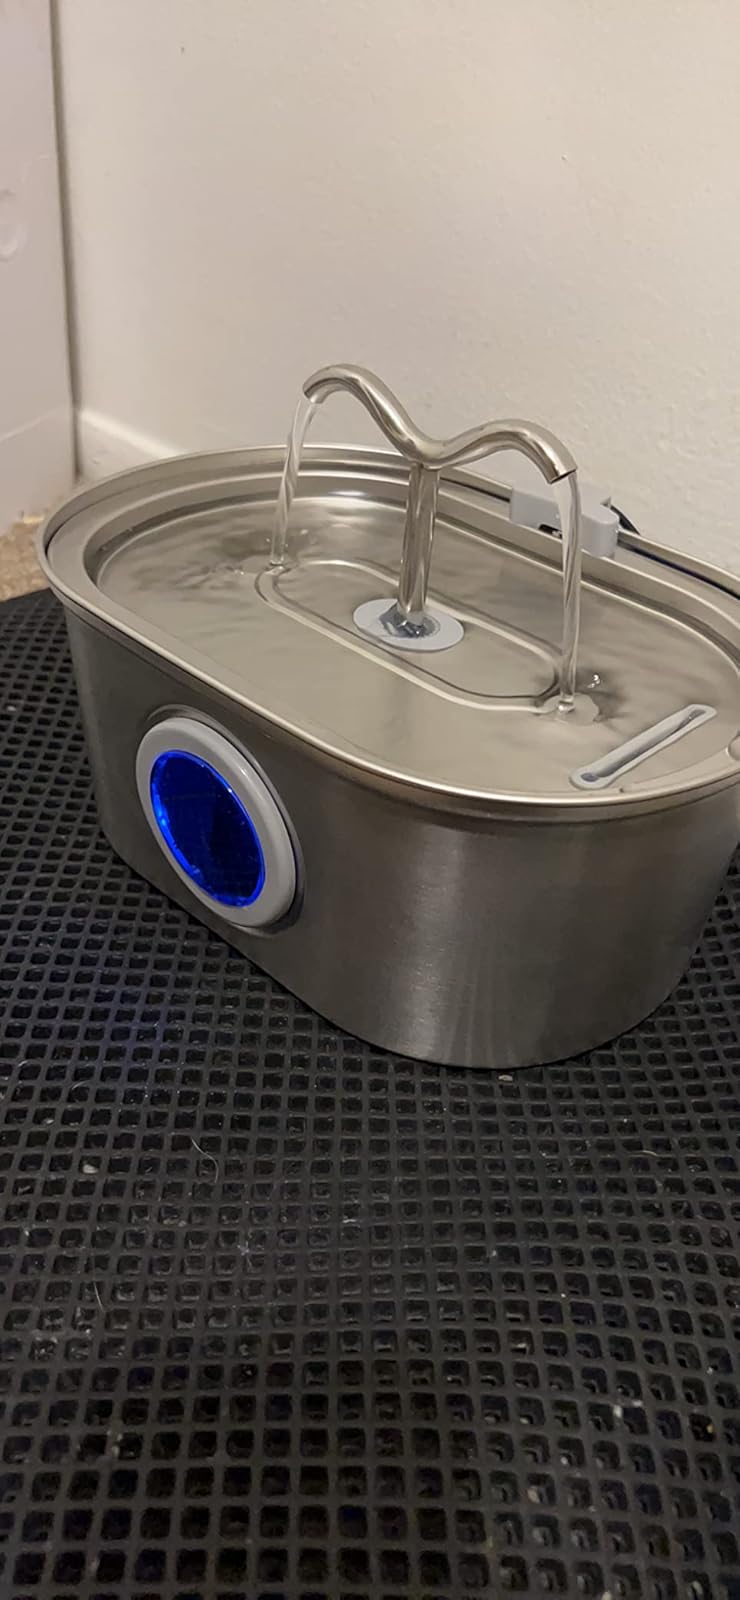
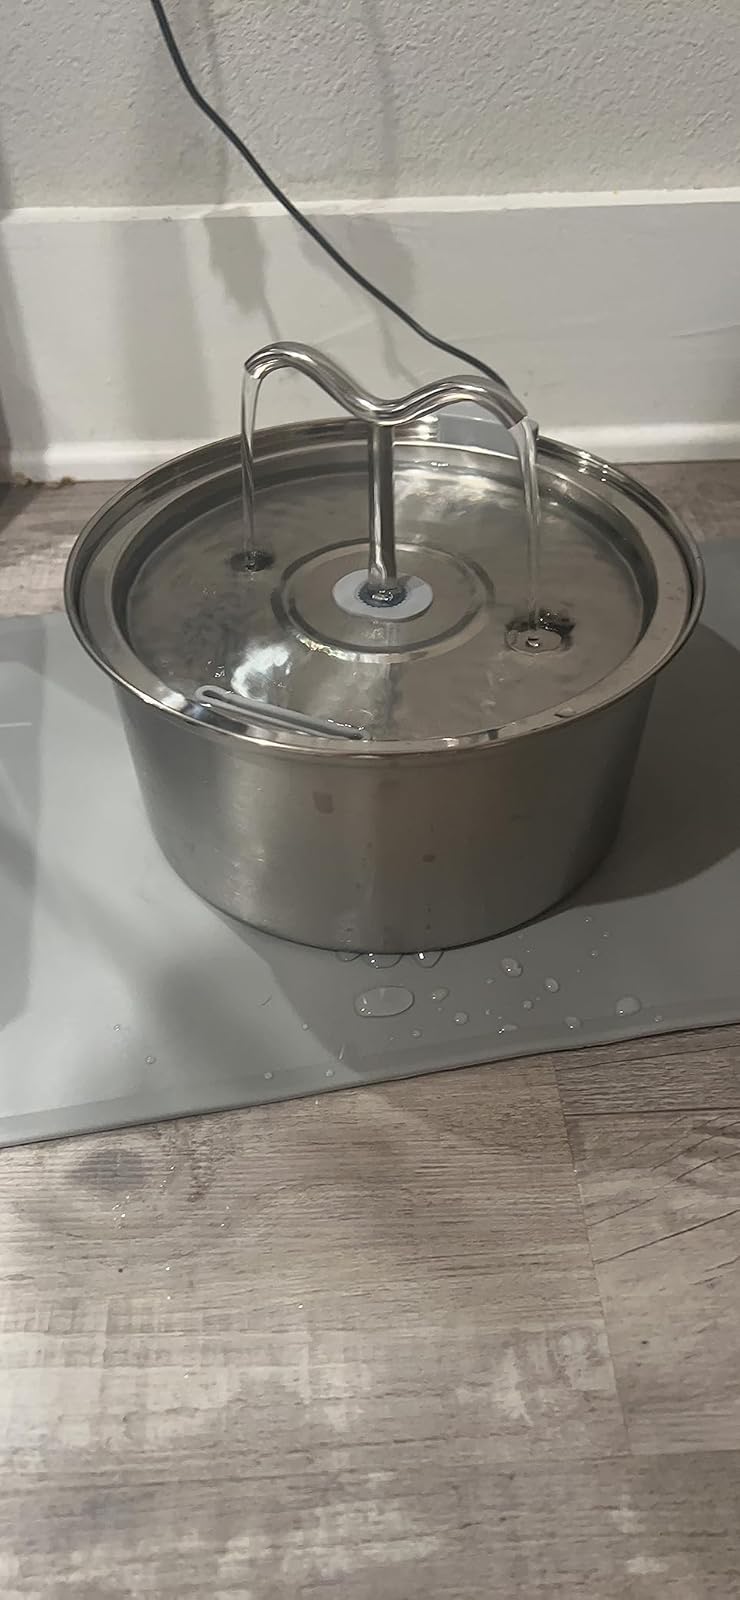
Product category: items_bowl
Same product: no